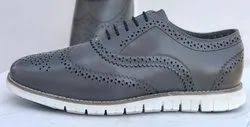
Label: Brogue